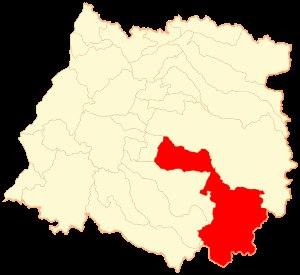
Colbún est une commune du Chili faisant partie de la province de Linares, elle-même rattachée à la région du Maule. En 2012, sa population était de 19361 habitants, et de 16 950 habitants en 1992. Le chef-lieu communal est la ville homonyme.